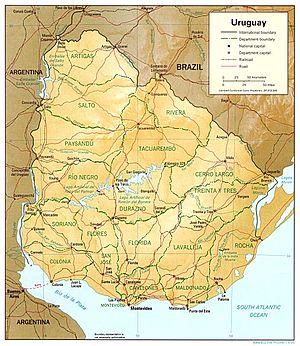
L'Uruguay est un pays situé au sud-est de l'Amérique du Sud entre le Brésil au nord et l'Argentine au sud. Plus précisément, il se situe entre les méridiens 53 et 58 ouest et entre les parallèles 30 et 35 sud.